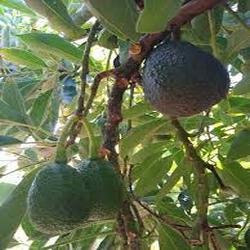
Label: Avocado